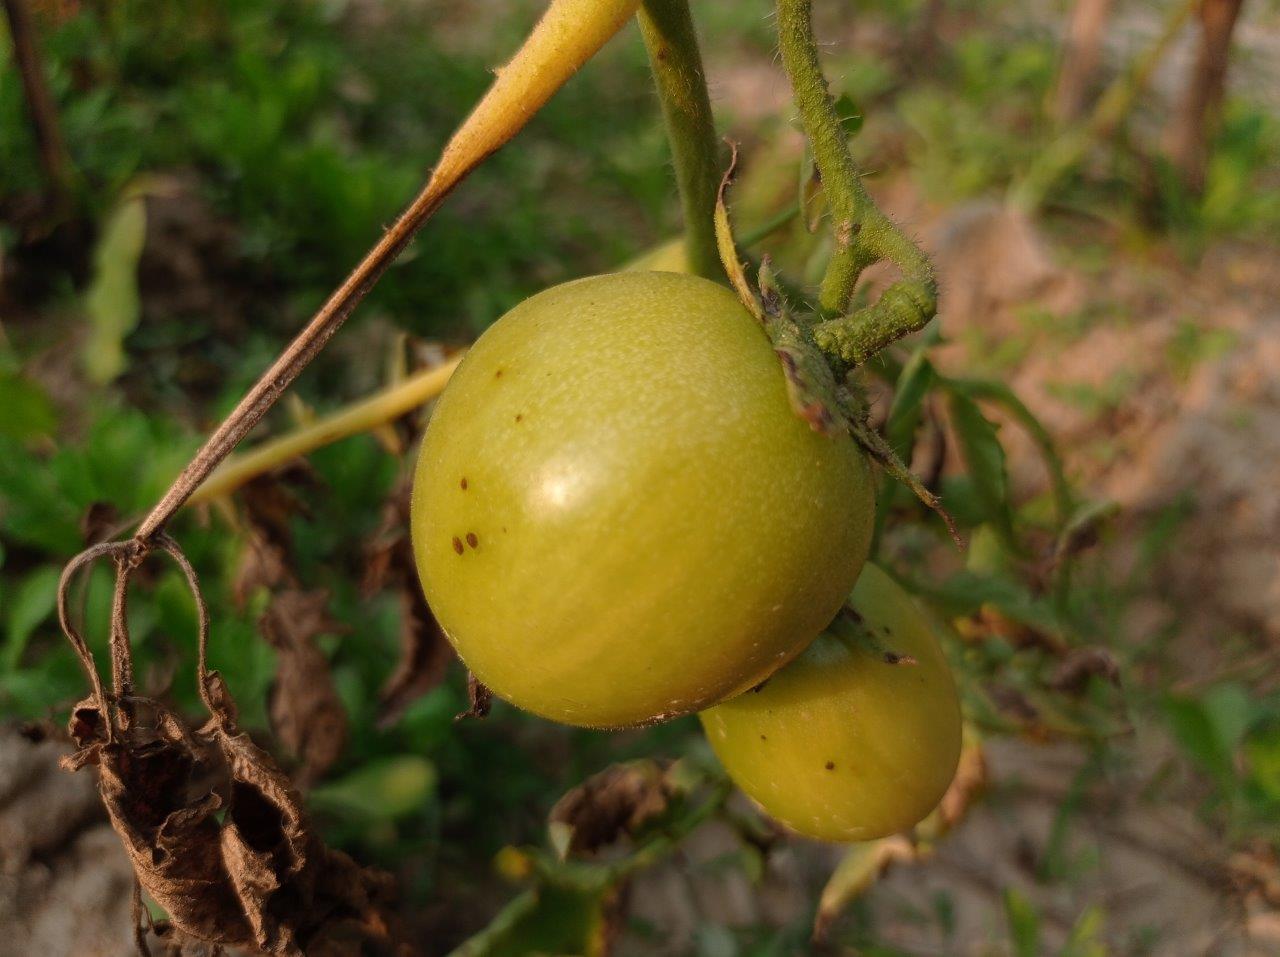
Maturity: Mature